Lagos

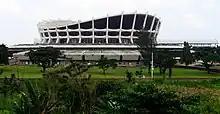
National Arts Theatre, Iganmu, Lagos

The "Lekki Conservation Centre" is essentially the Lagos Zoo. It consists of a fenced-off strip of vegetation that attempts to replicate rainforest, mangroves and savannah. There are monkeys, numerous birds, snakes and crocodiles. There is a small museum with stuffed animals. On Sundays however, it is used for lengthy religious service. According to a tourism website, the LCC is the second-most popular site in Lagos to see (after the Nike Gallery, see chapter "Art").